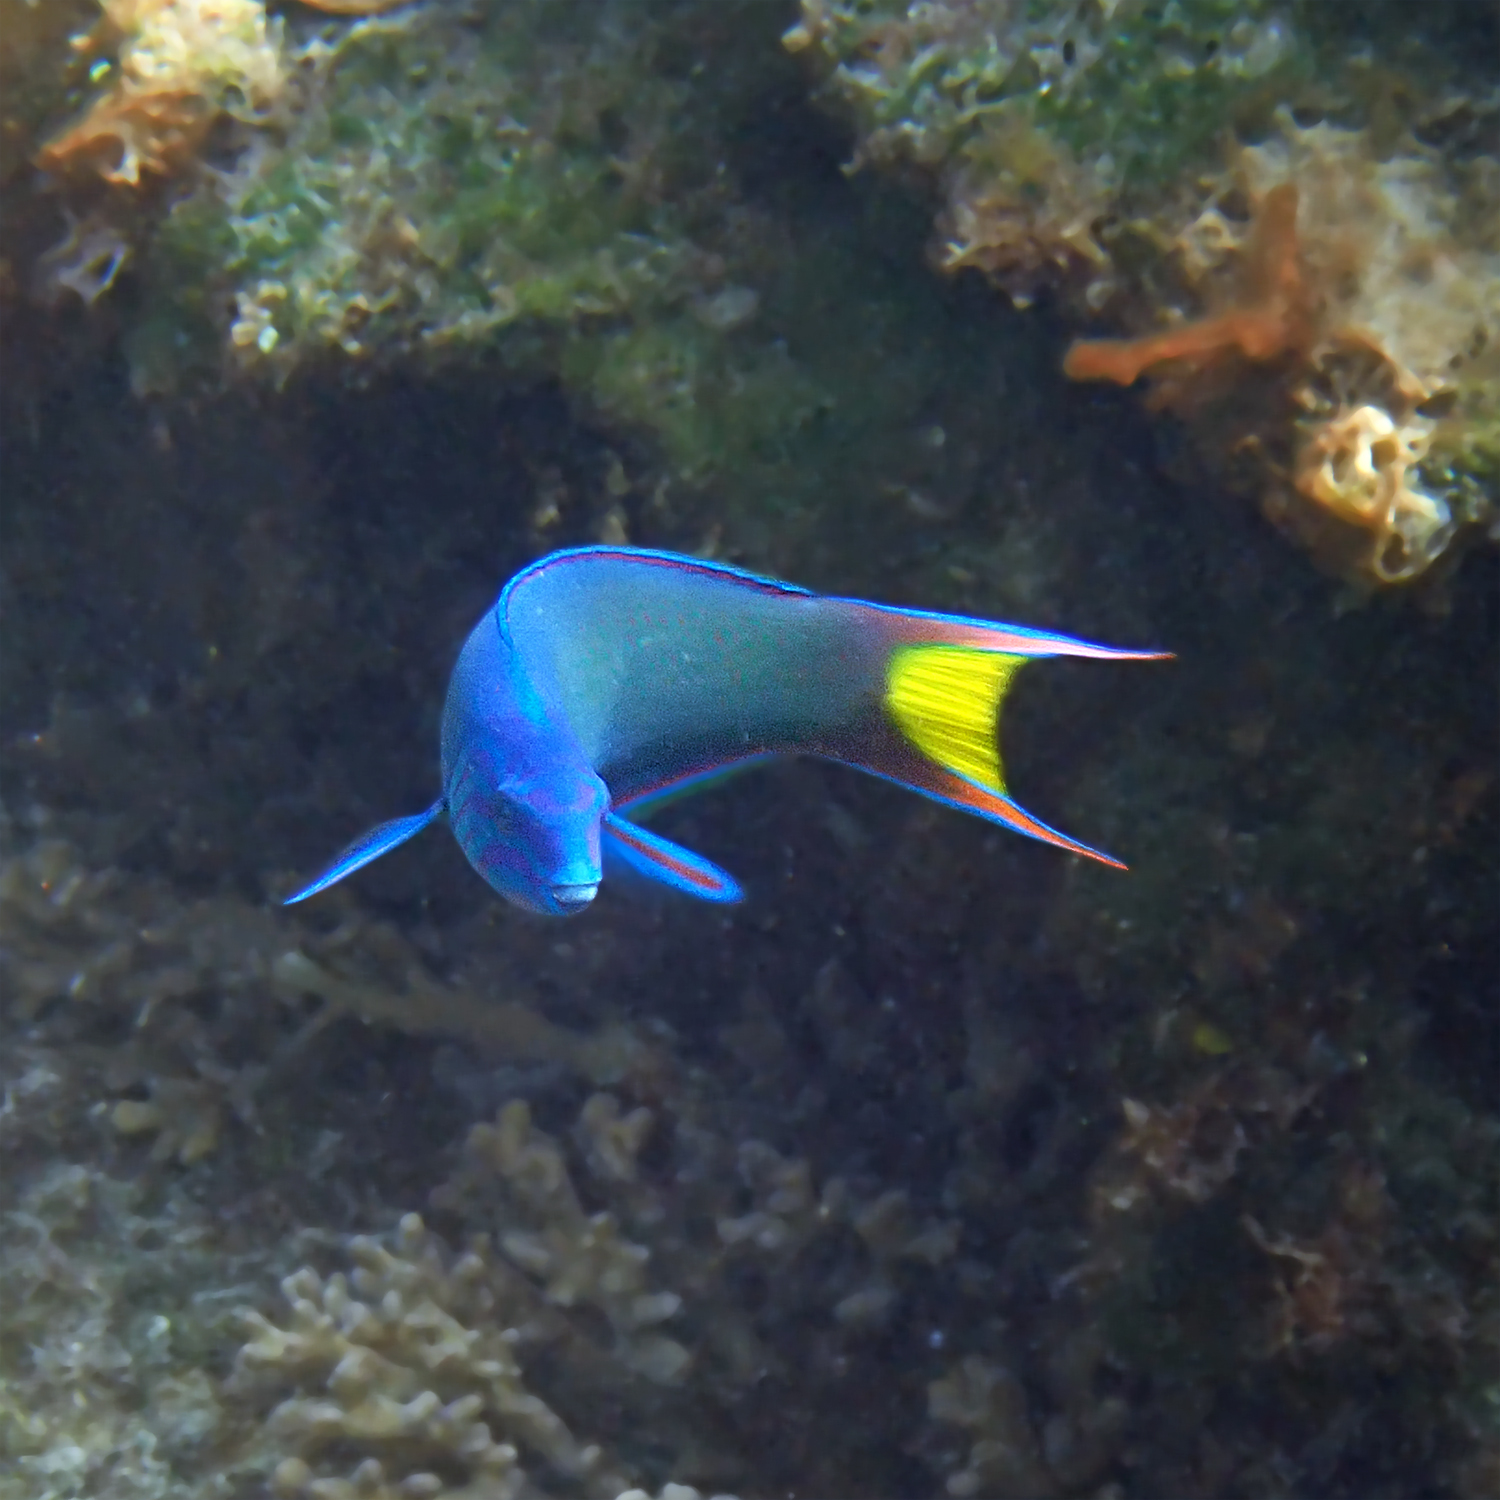
Thalassoma lunare (Moon Wrasse)